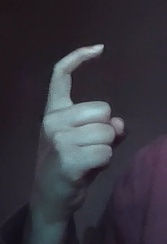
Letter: ra